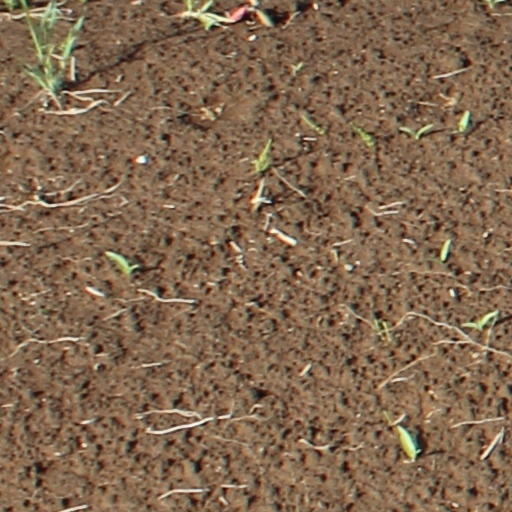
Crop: wheat